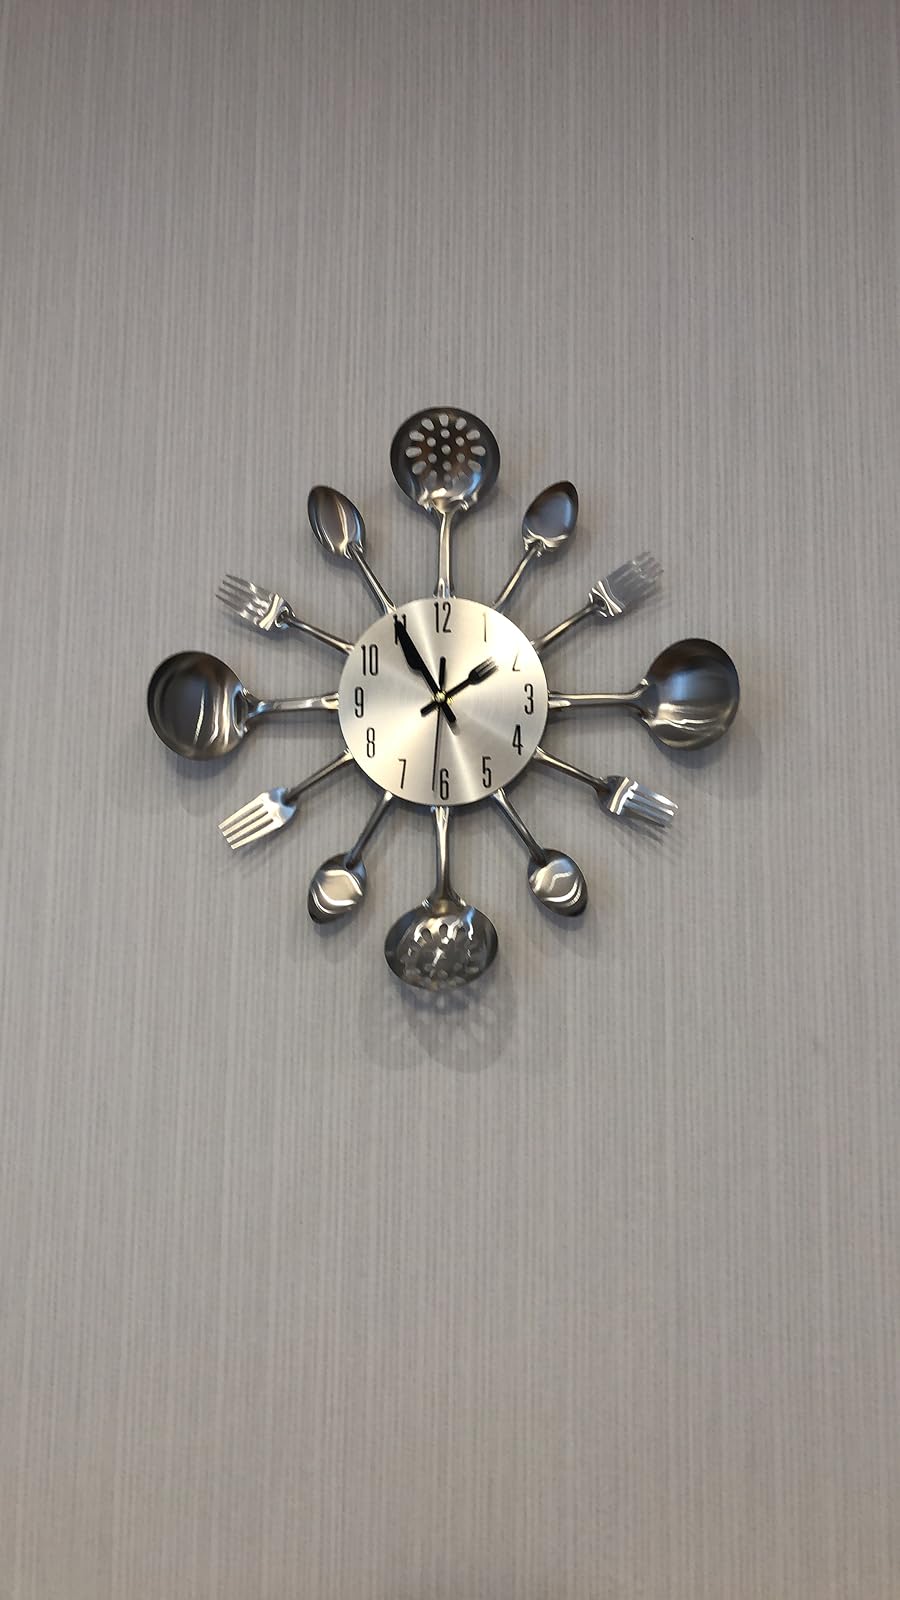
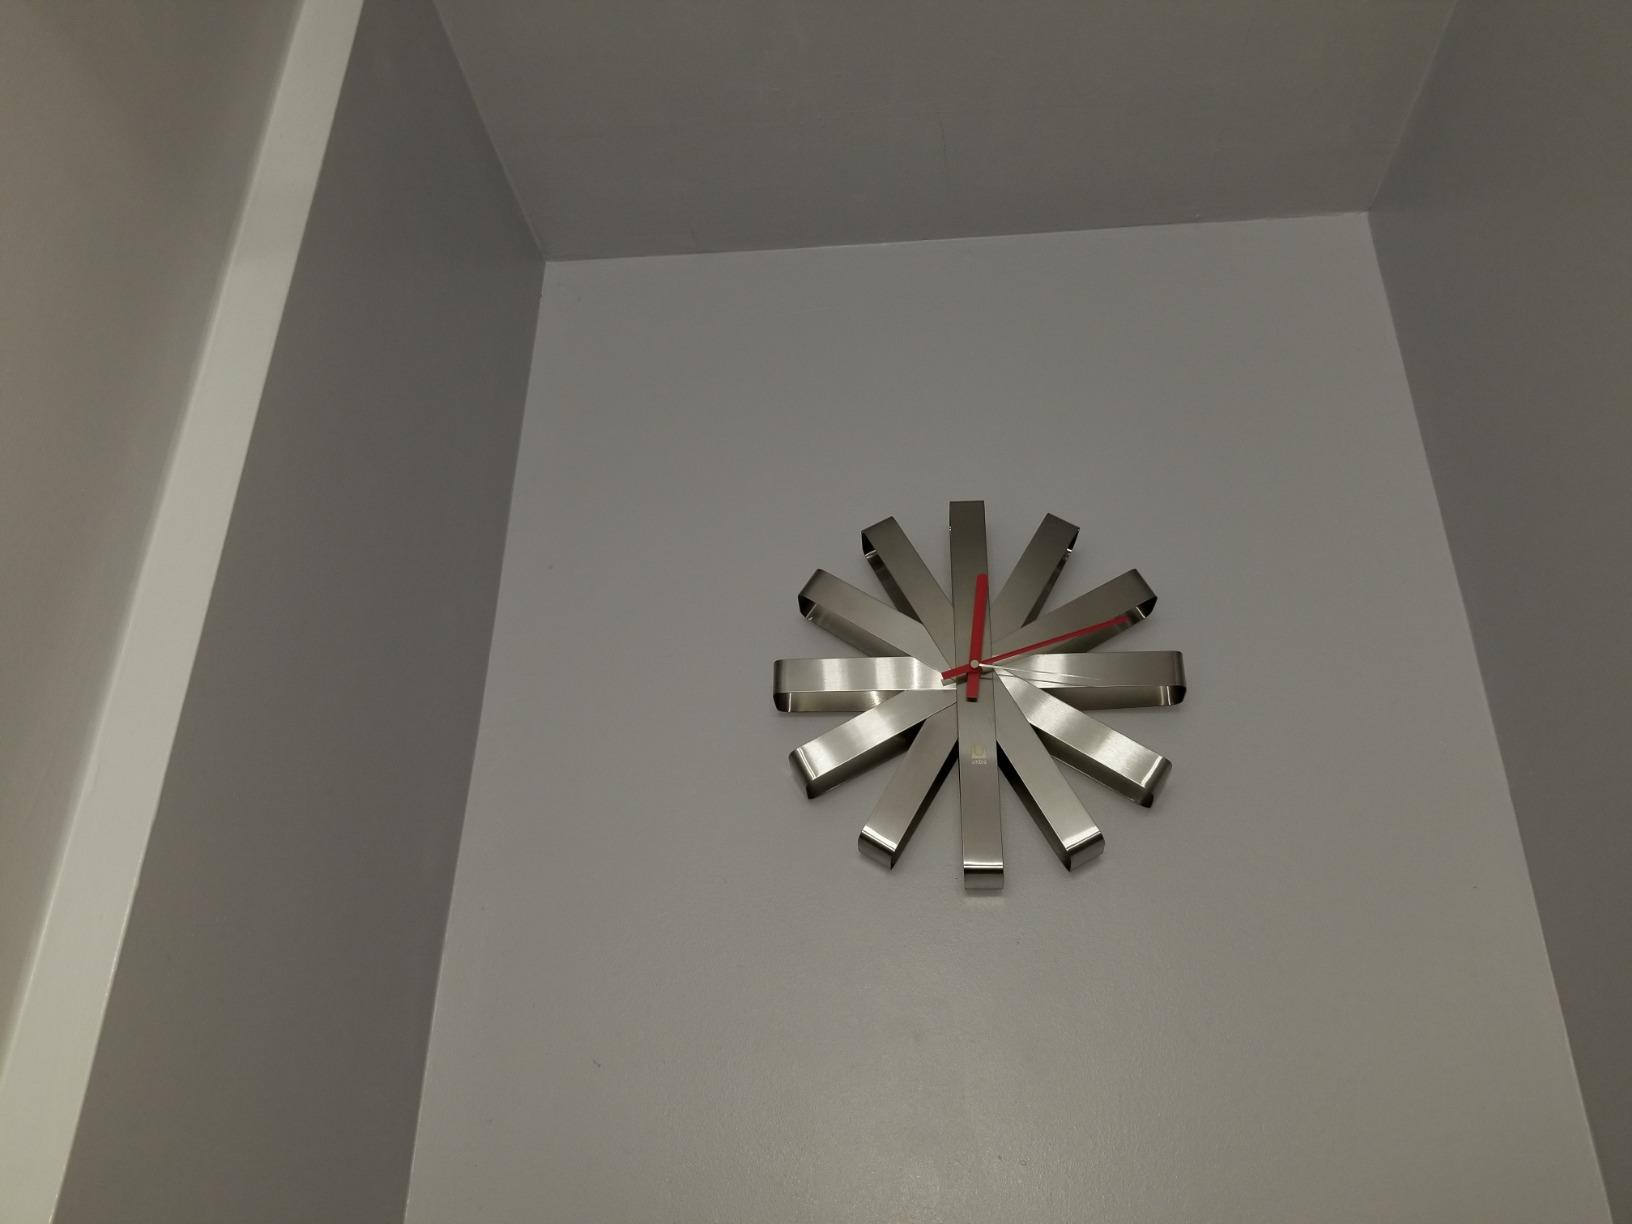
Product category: clock
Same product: no